Tale on the Twelve Points

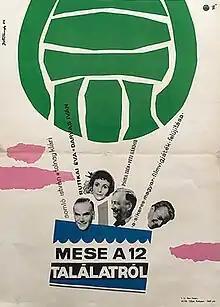

Tale on the Twelve Points (Hungarian: Mese a 12 találatról) is a 1957 Hungarian sports comedy film directed by Károly Makk and starring Klári Tolnay, Ferenc Zenthe and István Somló. It was shot at the Hunnia Studios in Budapest. The film's sets were designed by the art director Mátyás Varga. It was one of the most popular films of the decade, with over three million admissions at the box office.